Oleksandra Ustinova

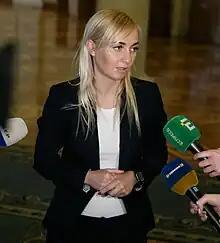
Ustinova in 2022

Oleksandra Yuriivna Ustinova (born 2 October 1985) is a Ukrainian politician and public activist serving as a People's Deputy of Ukraine from the proportional list of the Holos party since 2019. Prior to her election, she was an anti-corruption activist. Ustinova has been lobbying for military aid from the U.S. while being 37 weeks pregnant, explaining the urgency as the death toll in Ukraine rises, writes The Washington Post in March 2022.